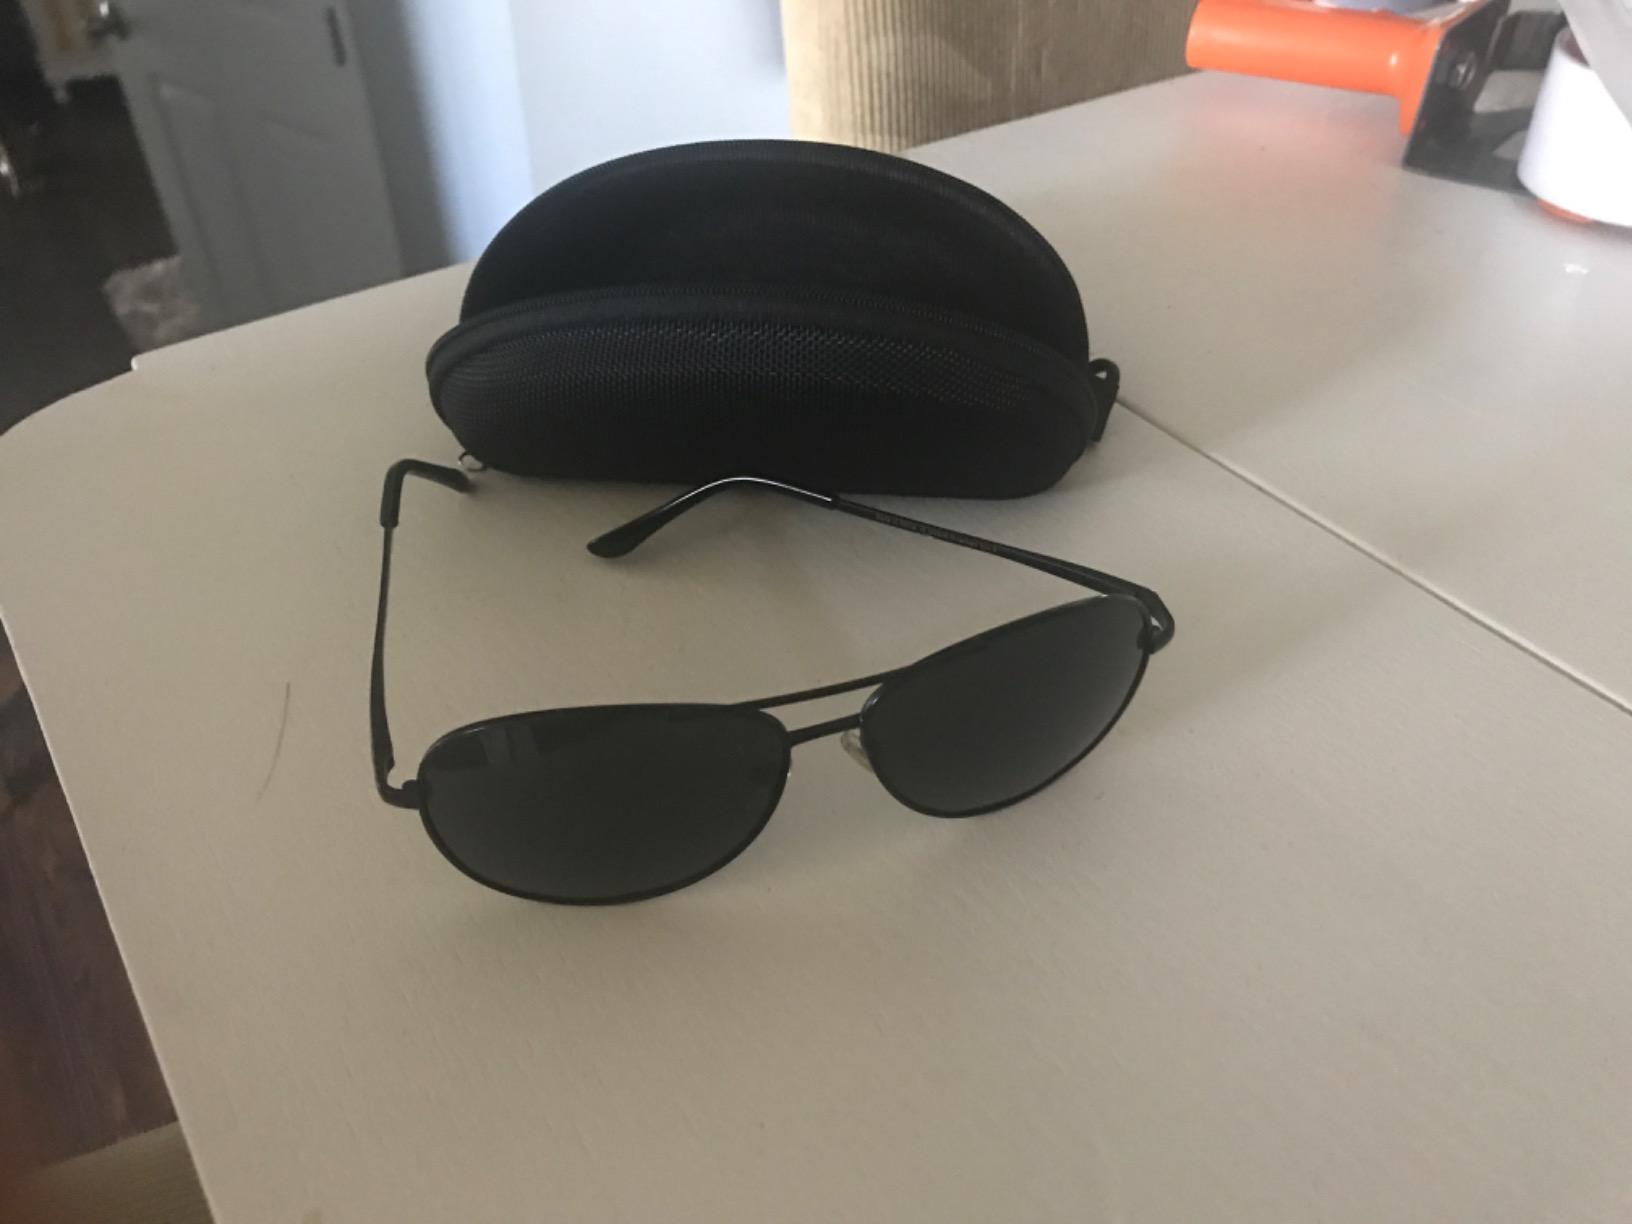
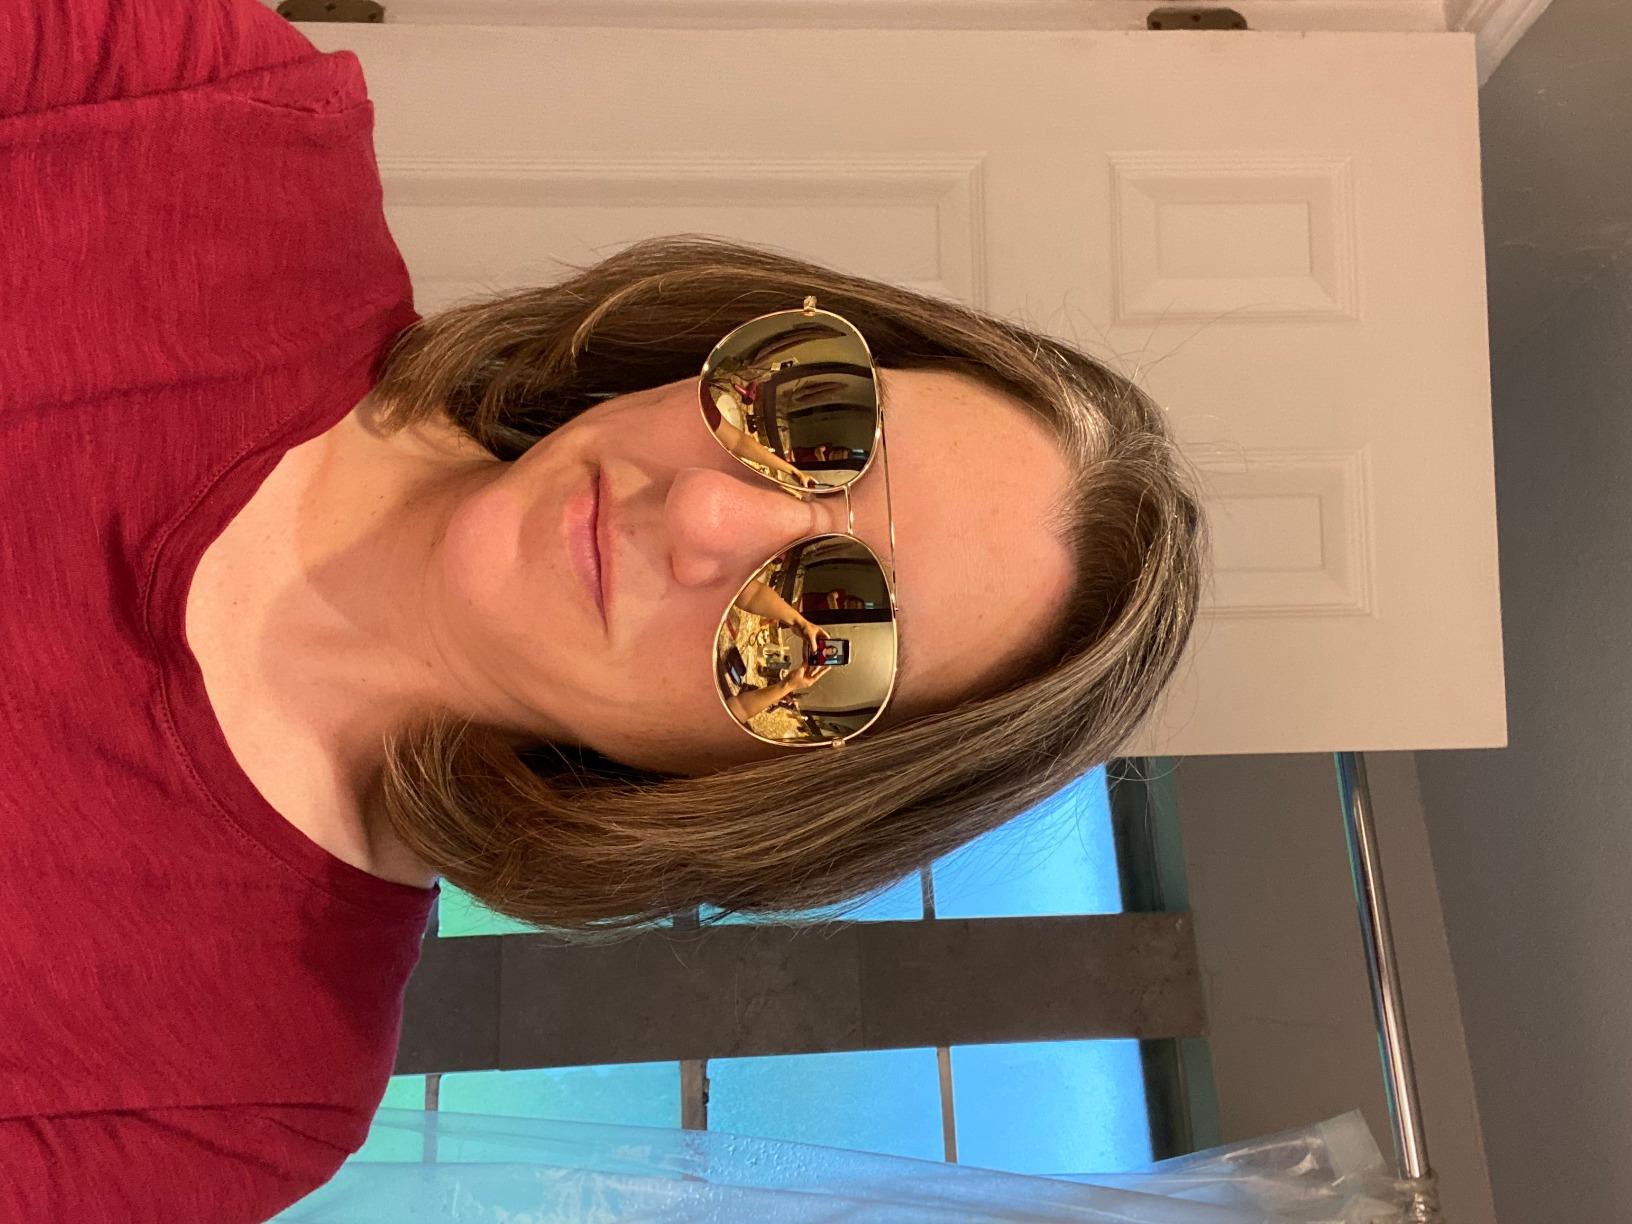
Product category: accessories_sunglasses
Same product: no